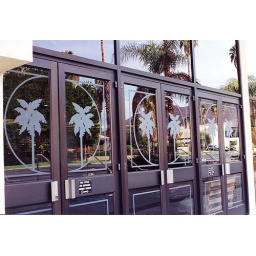
Corporate logo etched or carved in glass sign by Sans Soucie.